After the Curfew

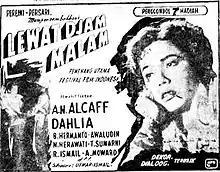
Indonesian theatrical poster

After the Curfew (Indonesian: Lewat Djam Malam) is a 1954 Indonesian film directed and produced by Usmar Ismail and written by Asrul Sani. Widely regarded as a classic of Indonesian cinema, the film follows an ex-soldier in his vigilante actions against corruption.